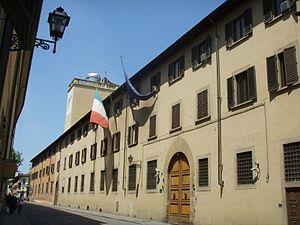
L'Institut géographique militaire est l'Institut cartographique de l'État italien, qui dépend de l'état-major de l'armée italienne conformément à la loi nᵒ 68 du 2 février 1960.